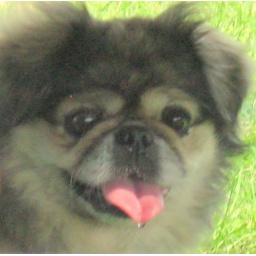
Cute dog at the beach, hiding under table